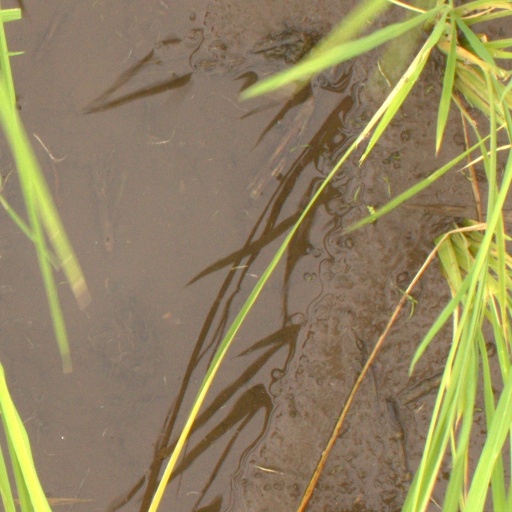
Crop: rice